Hunter S. Thompson

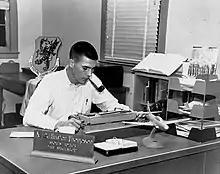
Thompson in 1957 as sports editor of the "Courier Commander", an Air Force newsletter

Thompson completed basic training at Lackland Air Force Base in San Antonio, Texas and transferred to Scott Air Force Base in Belleville, Illinois to study electronics. He applied to become an aviator, but the Air Force's aviation-cadet program rejected his application. In 1956, he transferred to Eglin Air Force Base near Fort Walton Beach, Florida. While serving at Eglin, he took evening classes at Florida State University. At Eglin, he landed his first professional writing job as sports editor of the "Command Courier" by lying about his job experience. As sports editor, Thompson traveled around the United States with the Eglin Eagles football team, covering its games. In early 1957, he wrote a sports column for "The Playground News", a local newspaper in Fort Walton Beach, Florida. His name did not appear on the column because Air Force regulations forbade outside employment.